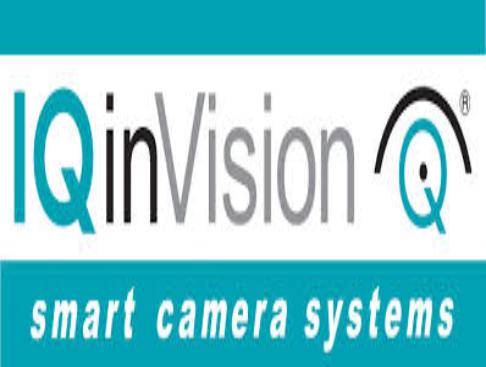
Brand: IQinVision
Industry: Electronic